Roommate (2013 film)

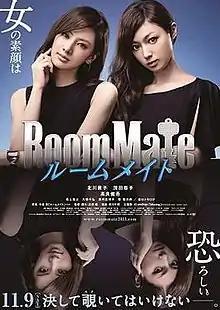
Poster

is a 2013 Japanese psychological horror film directed by Takeshi Furusawa and based on the novel "Rūmumeito" by Aya Imamura.